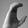
ASL letter: C